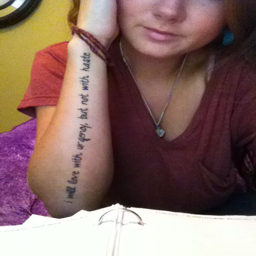
this will be my next tattoo .